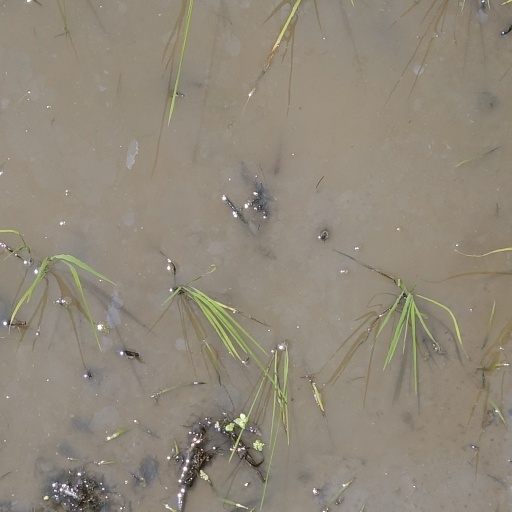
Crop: rice